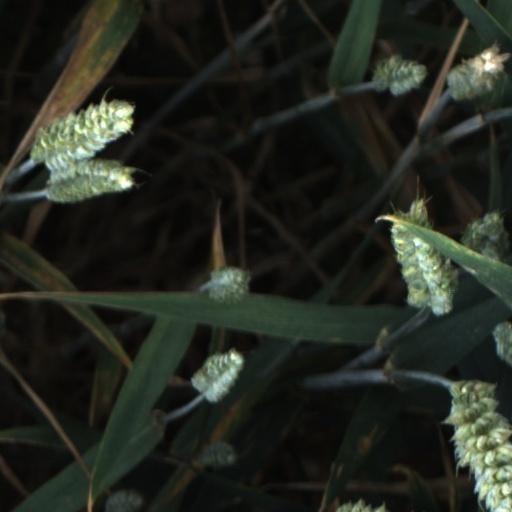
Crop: wheat